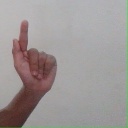
अक्षर: ळ